Plug-in electric vehicles in Norway

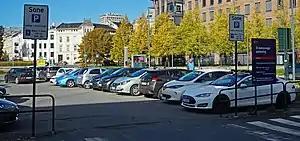
All-electric cars at a free parking lot reserved for charging in Oslo (2018), which kept the perk. Since January 2017, free parking for EVs was terminated in 34 major municipalities.

In March 2016, the Ministry of Transport issued new regulations for parking in locations with access to the general public. The new parking regulations, that went into effect on 1 January 2017, terminated the free parking for zero-emission vehicles, but established that Municipalities are allowed to introduce payment exemption for electric and hydrogen powered motor vehicles on municipal parking locations. , the municipal councils of Trondheim Municipality and Tønsberg Municipality decided to introduce full payment for EVs from 2017; the cities of Bodø and Tromsø introduced payment for parking in downtown but exempted parking outside the city's center; and the cities of Oslo, Mandal and Drammen decided to keep free parking for zero-emission vehicles. , 24 out of 58 major municipalities kept the free parking for EVs. Among the 34 municipalities that terminated the benefit, six kept different variants of partial free parking.